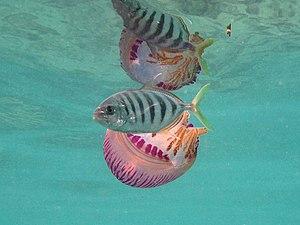
Une carangue rayée (Carangoides ferdau) avec sa méduse Thysanostoma loriferum à la Réunion.
L'île de La Réunion est un département d'outre-mer français situé dans le sud-ouest de l'océan Indien.